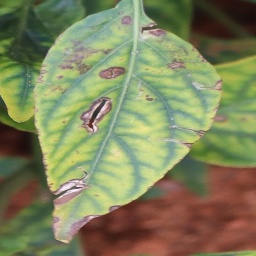
Label: nutritional